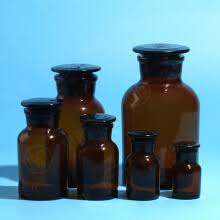
Waste category: glass